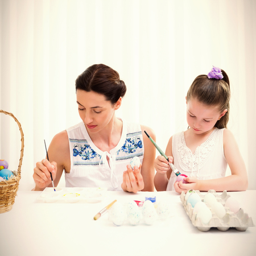
mother and daughter painting easter eggs at home in the living room